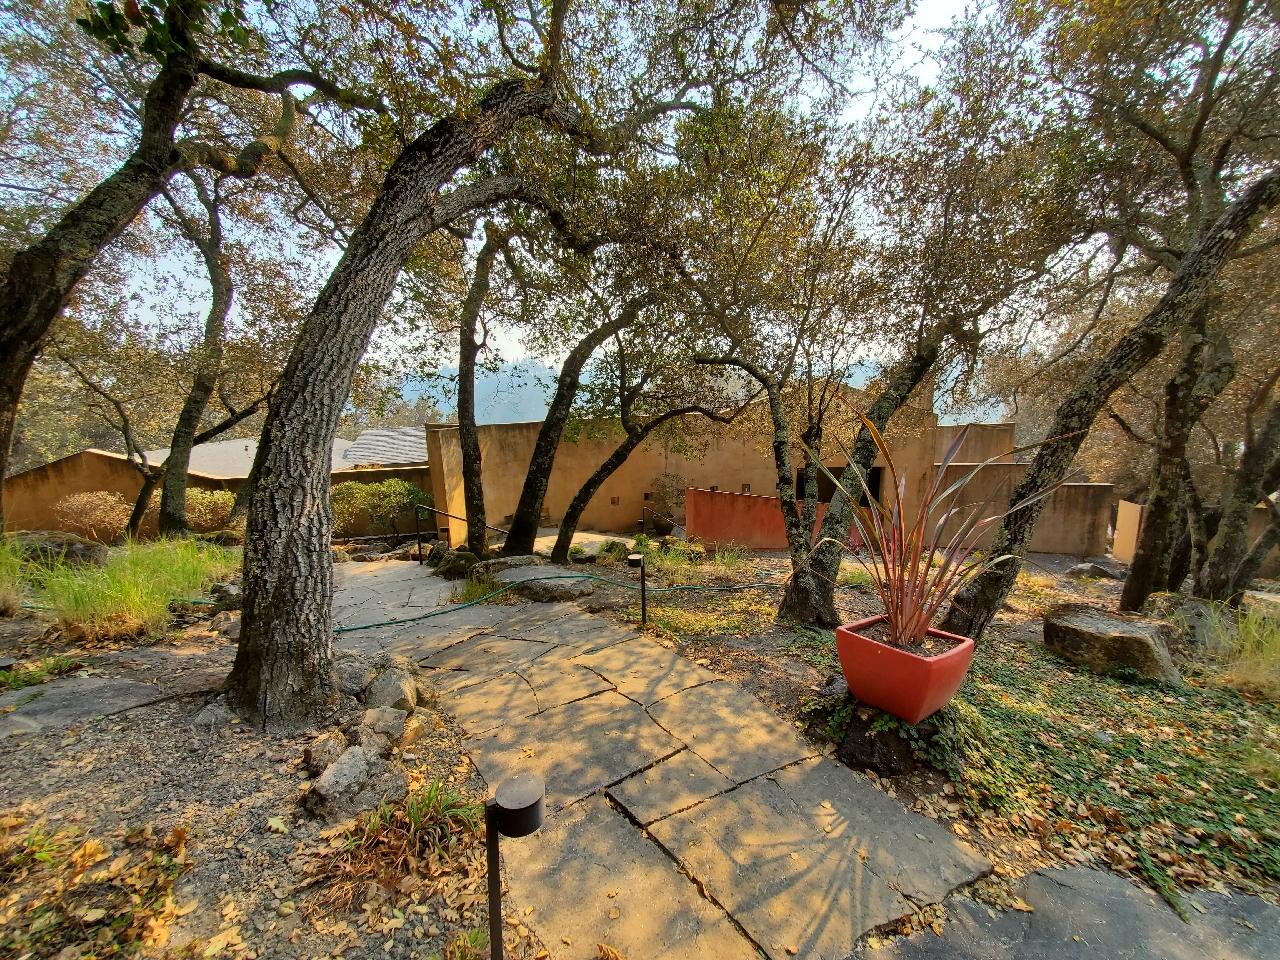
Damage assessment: affected